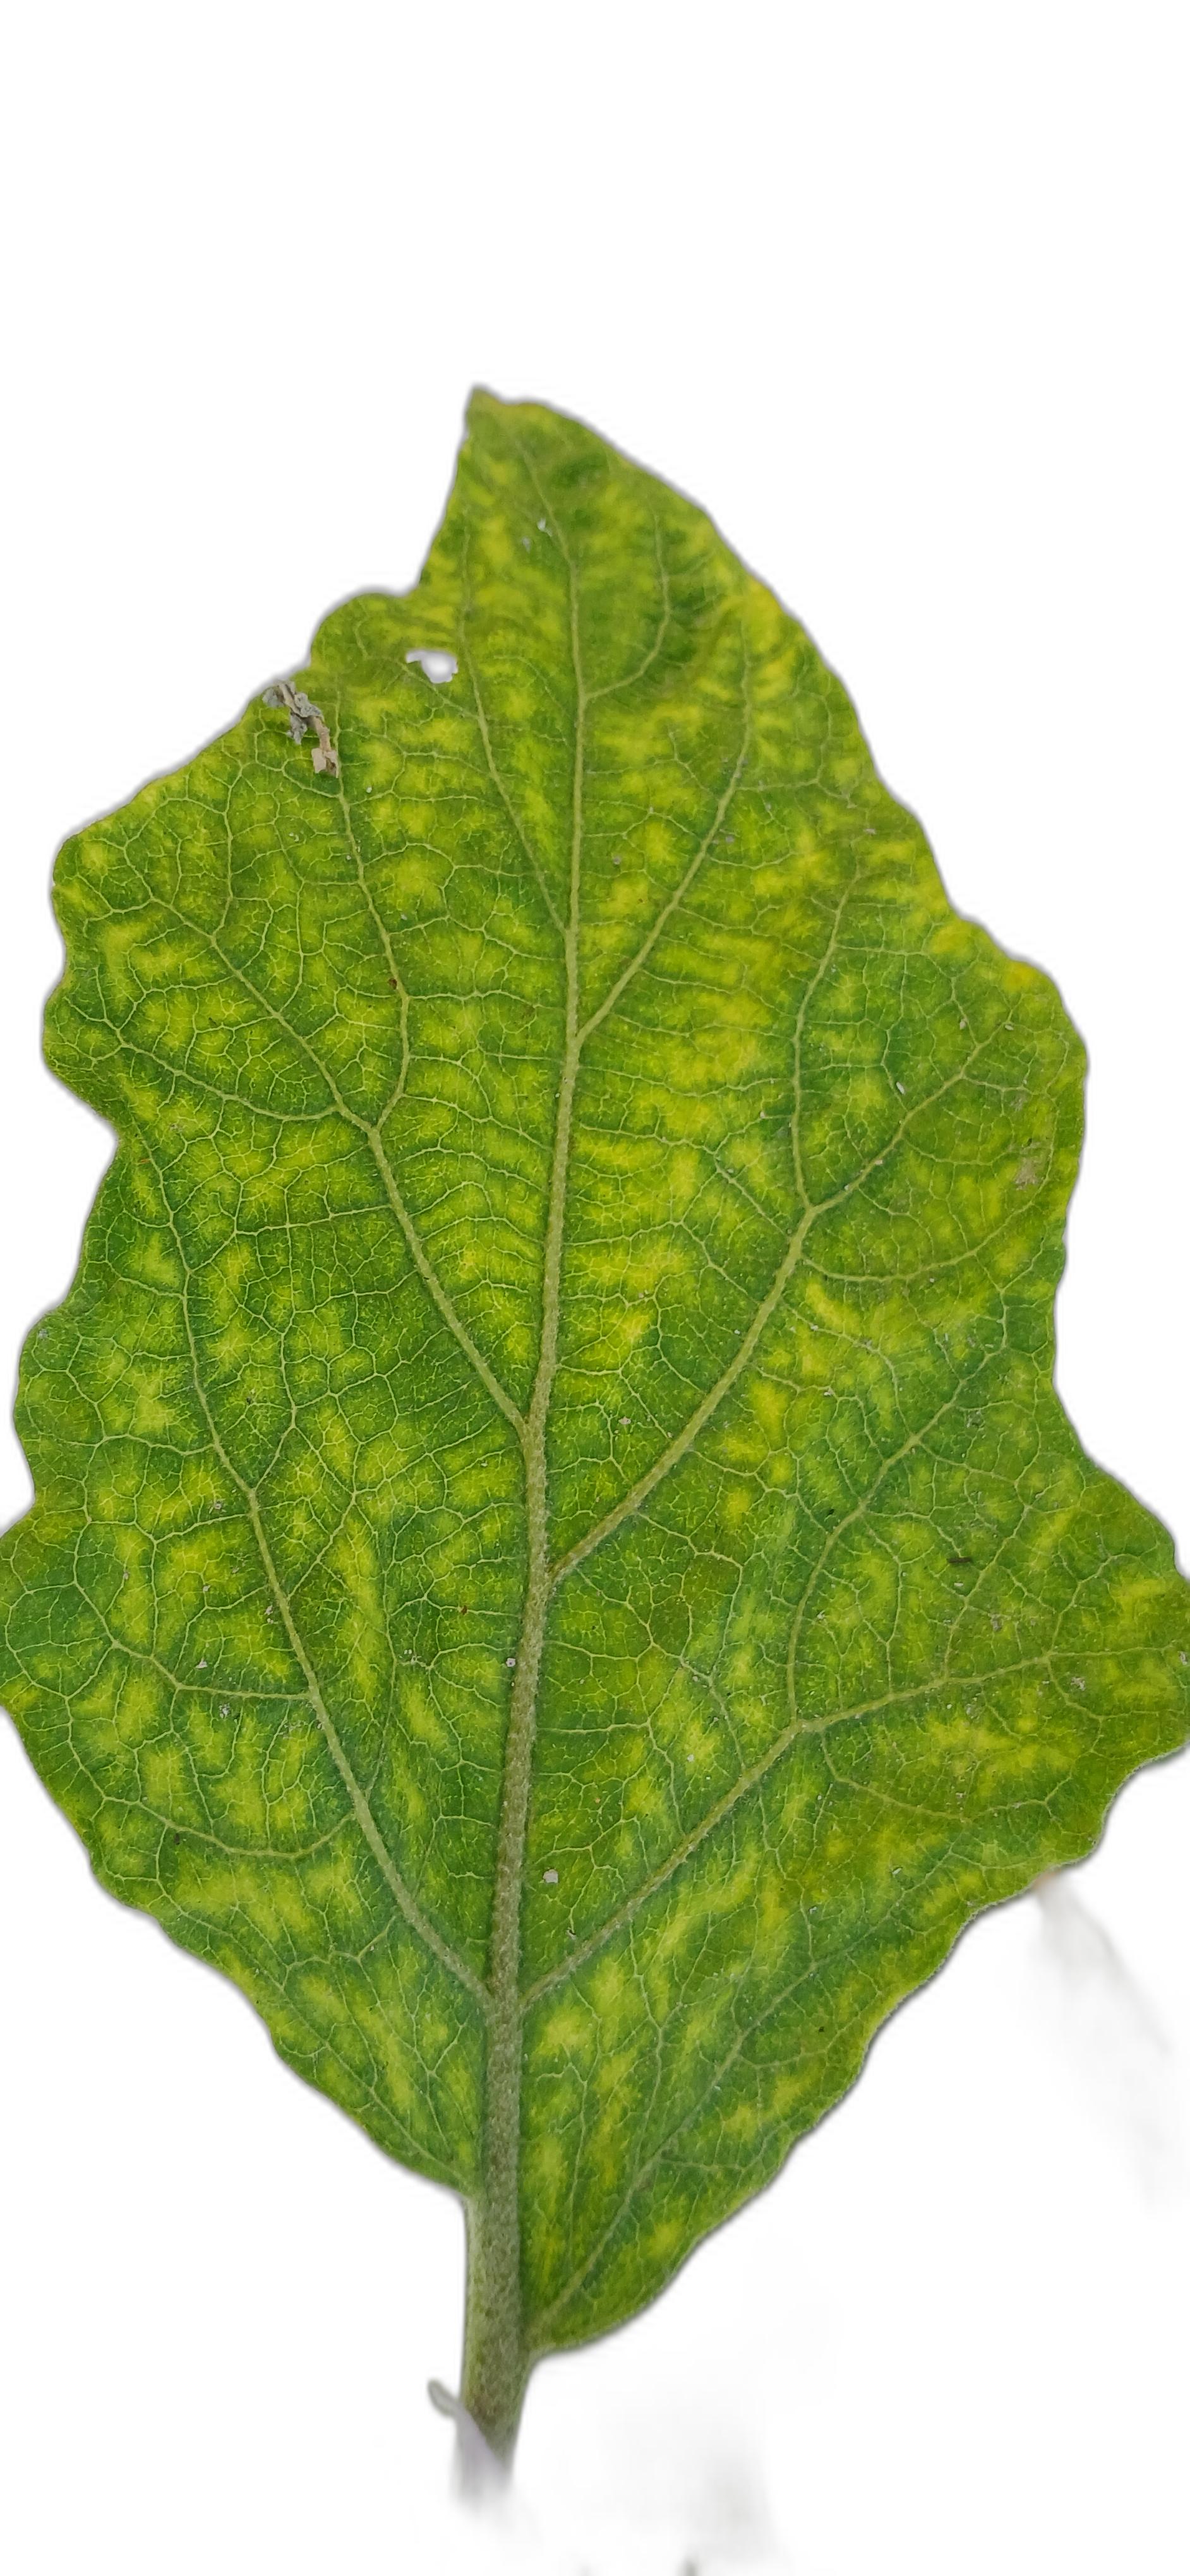
Label: Mosaic Virus Disease